National Centers for Environmental Information

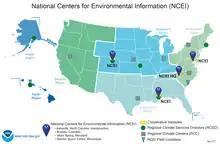
Map of NCEI Locations as of 2021

NCEI is headquartered in Asheville, North Carolina, with other primary locations in Boulder, Colorado; Silver Spring, Maryland; and Stennis Space Center in Hancock County, Mississippi.